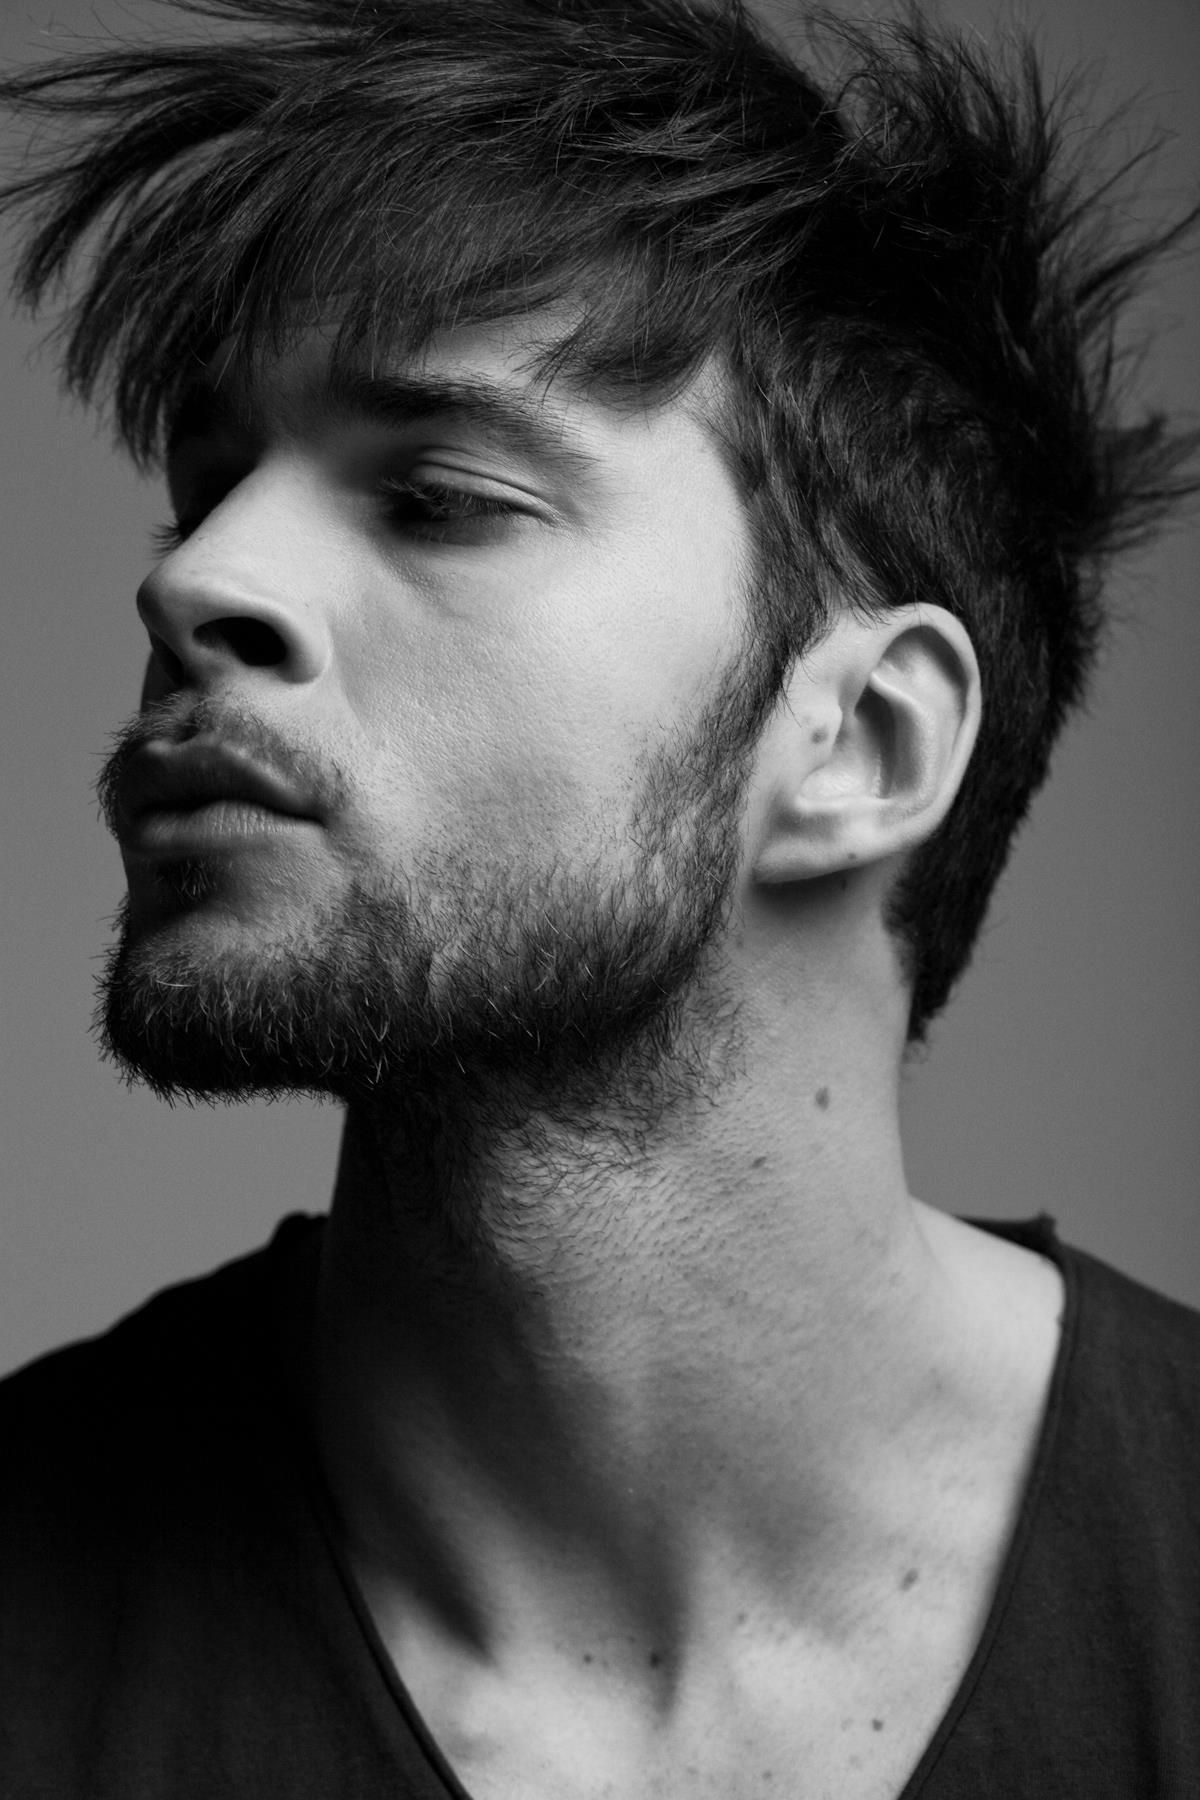
Gender: men